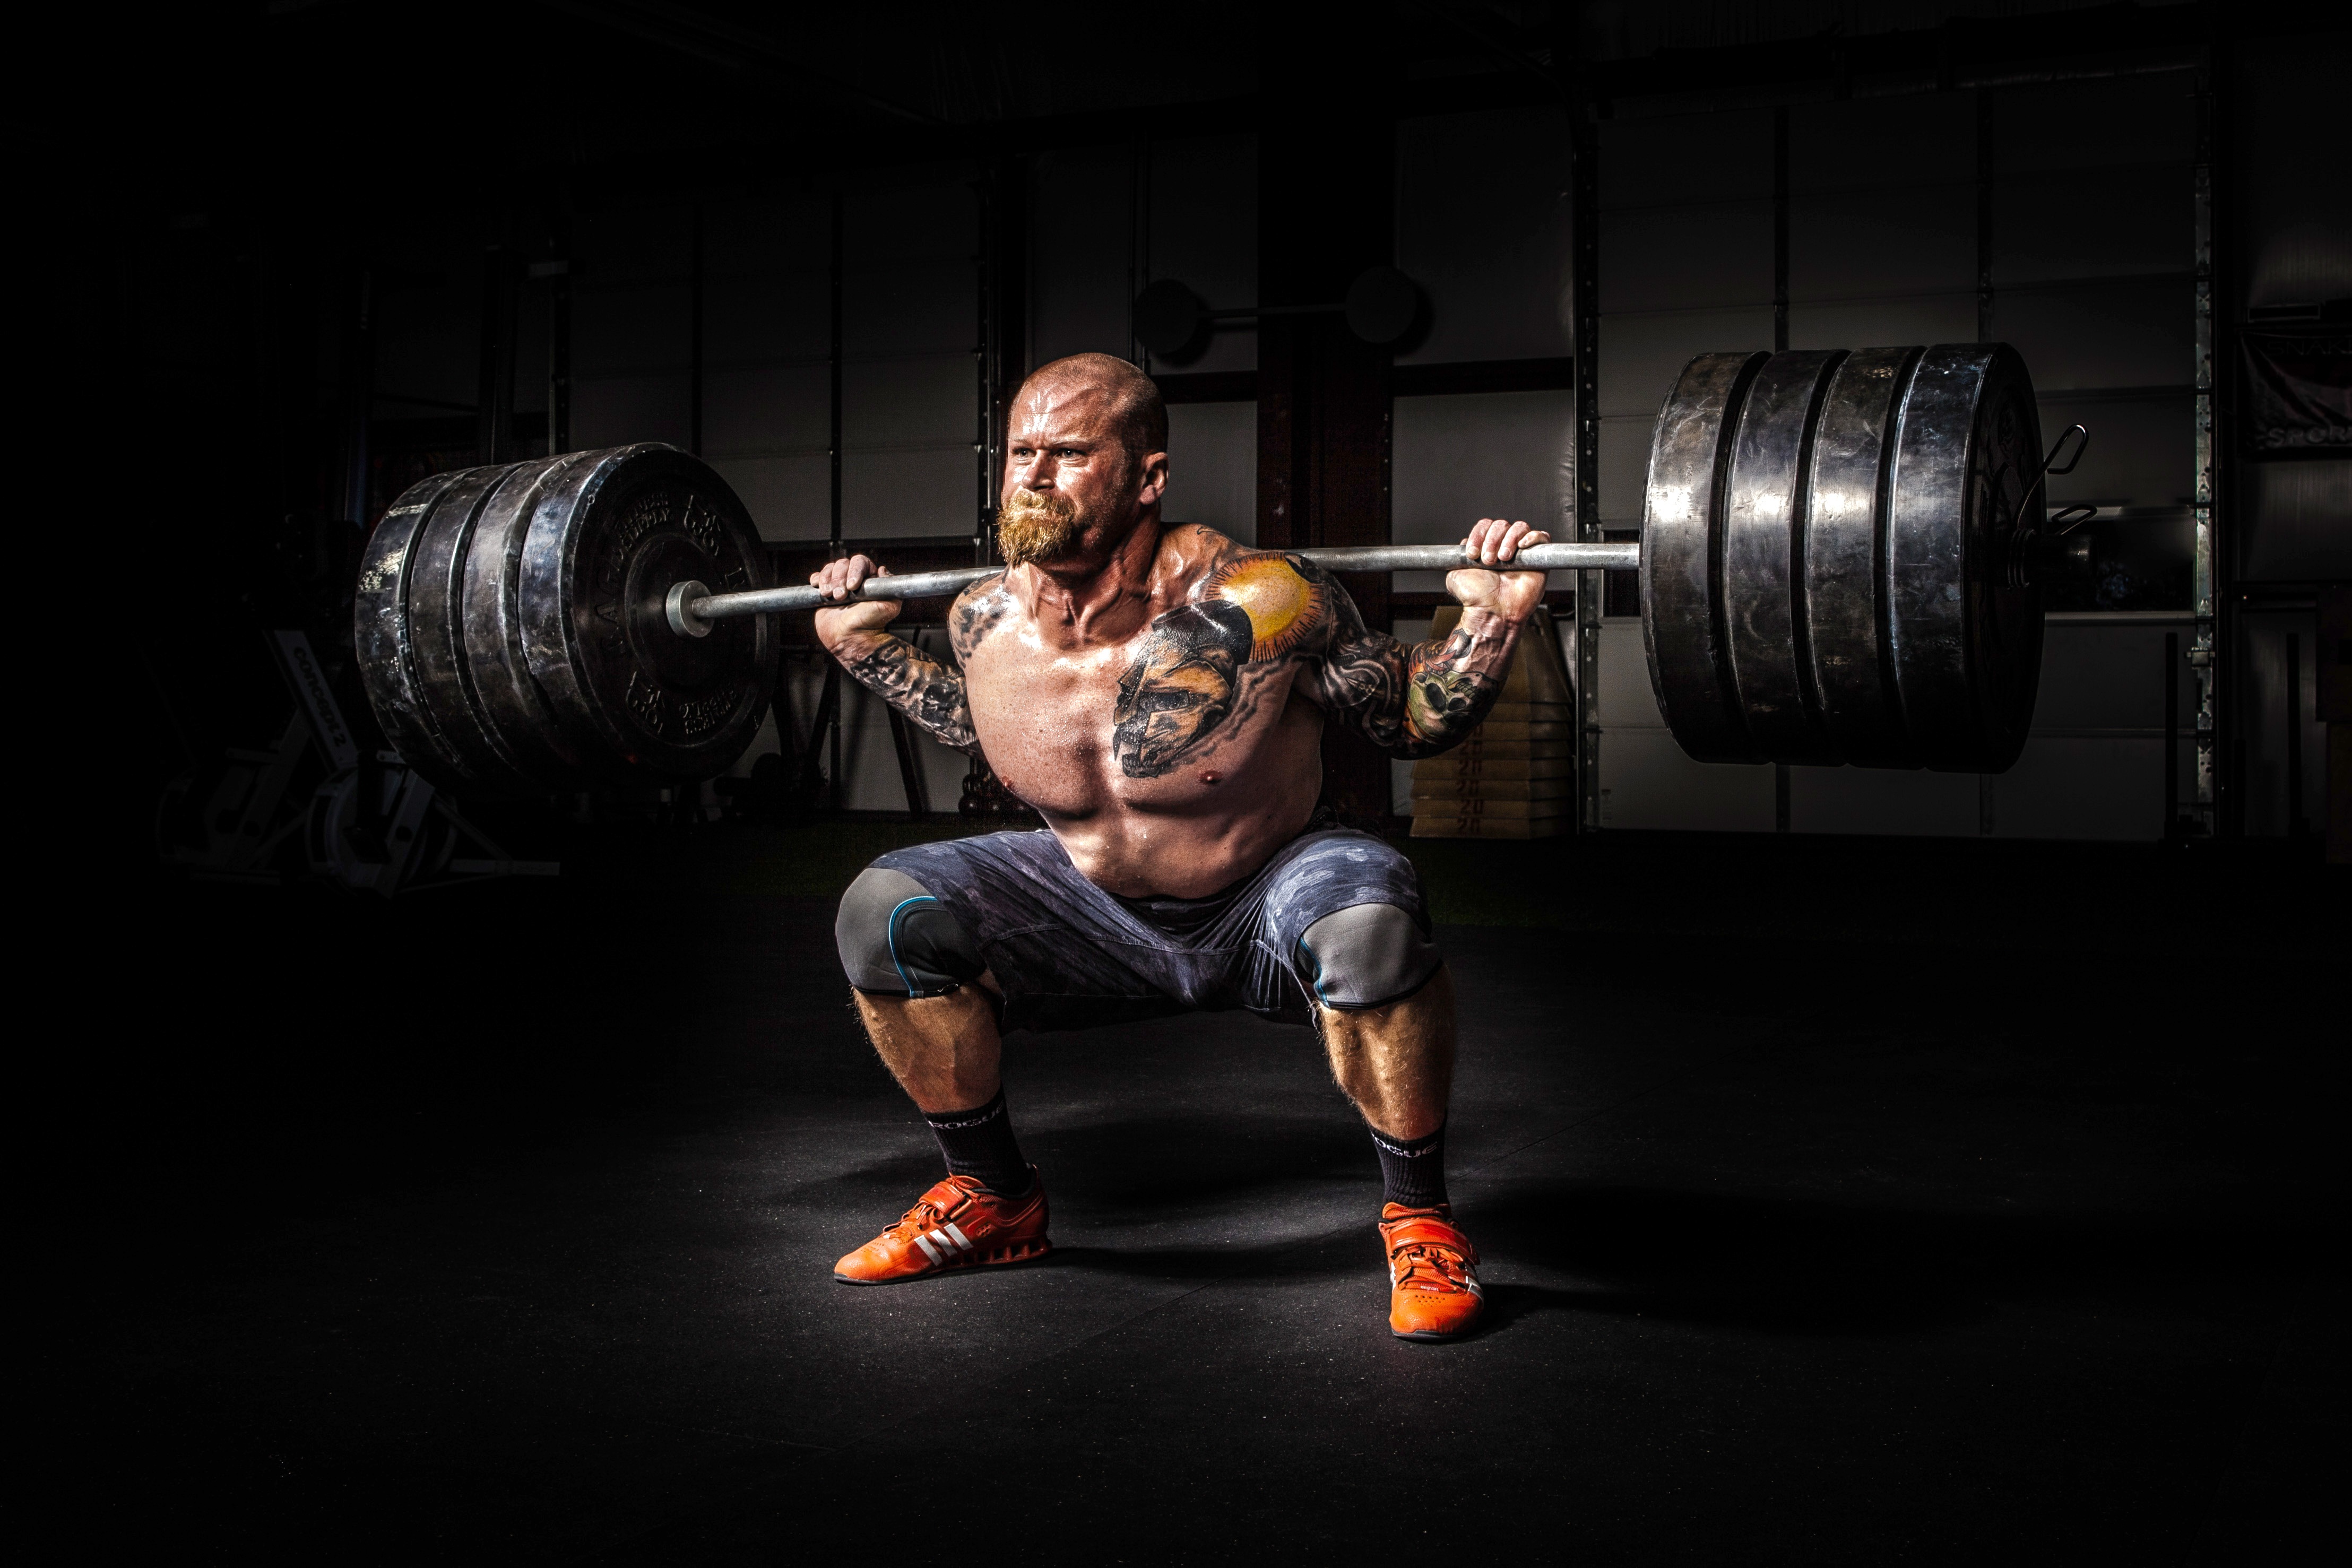
man, person, arm, fitness, muscle, power, sports, weights, effort, body, heavy, bodybuilding, strong, strength, powerful, screenshot, squat, strength training, muscles, barbell, weightlifting, exhausted, crossfit, weight training, exhausting, sport venue, human action, physical fitness, biceps curl